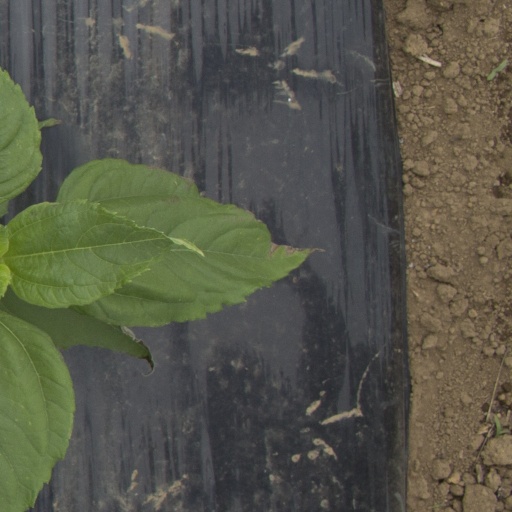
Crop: Jerusalem artichoke